St. Mary's Catholic Church (Nashville, Tennessee)

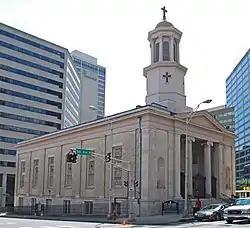

St. Mary of the Seven Sorrows Church (commonly St. Mary's Catholic Church and formerly the Cathedral of the Blessed Virgin of the Seven Sorrows) is an historic Catholic parish in downtown Nashville, Tennessee, United States. Its church on the corner of Charlotte Avenue and 5th Avenue in Nashville, Tennessee, built in 1845, it is the oldest extant church in Nashville and the oldest Catholic church in what is now the Diocese of Nashville. St. Mary replaced the diocese's first church, Holy Rosary, which had been erected previously on the site today occupied by the Tennessee State Capitol.